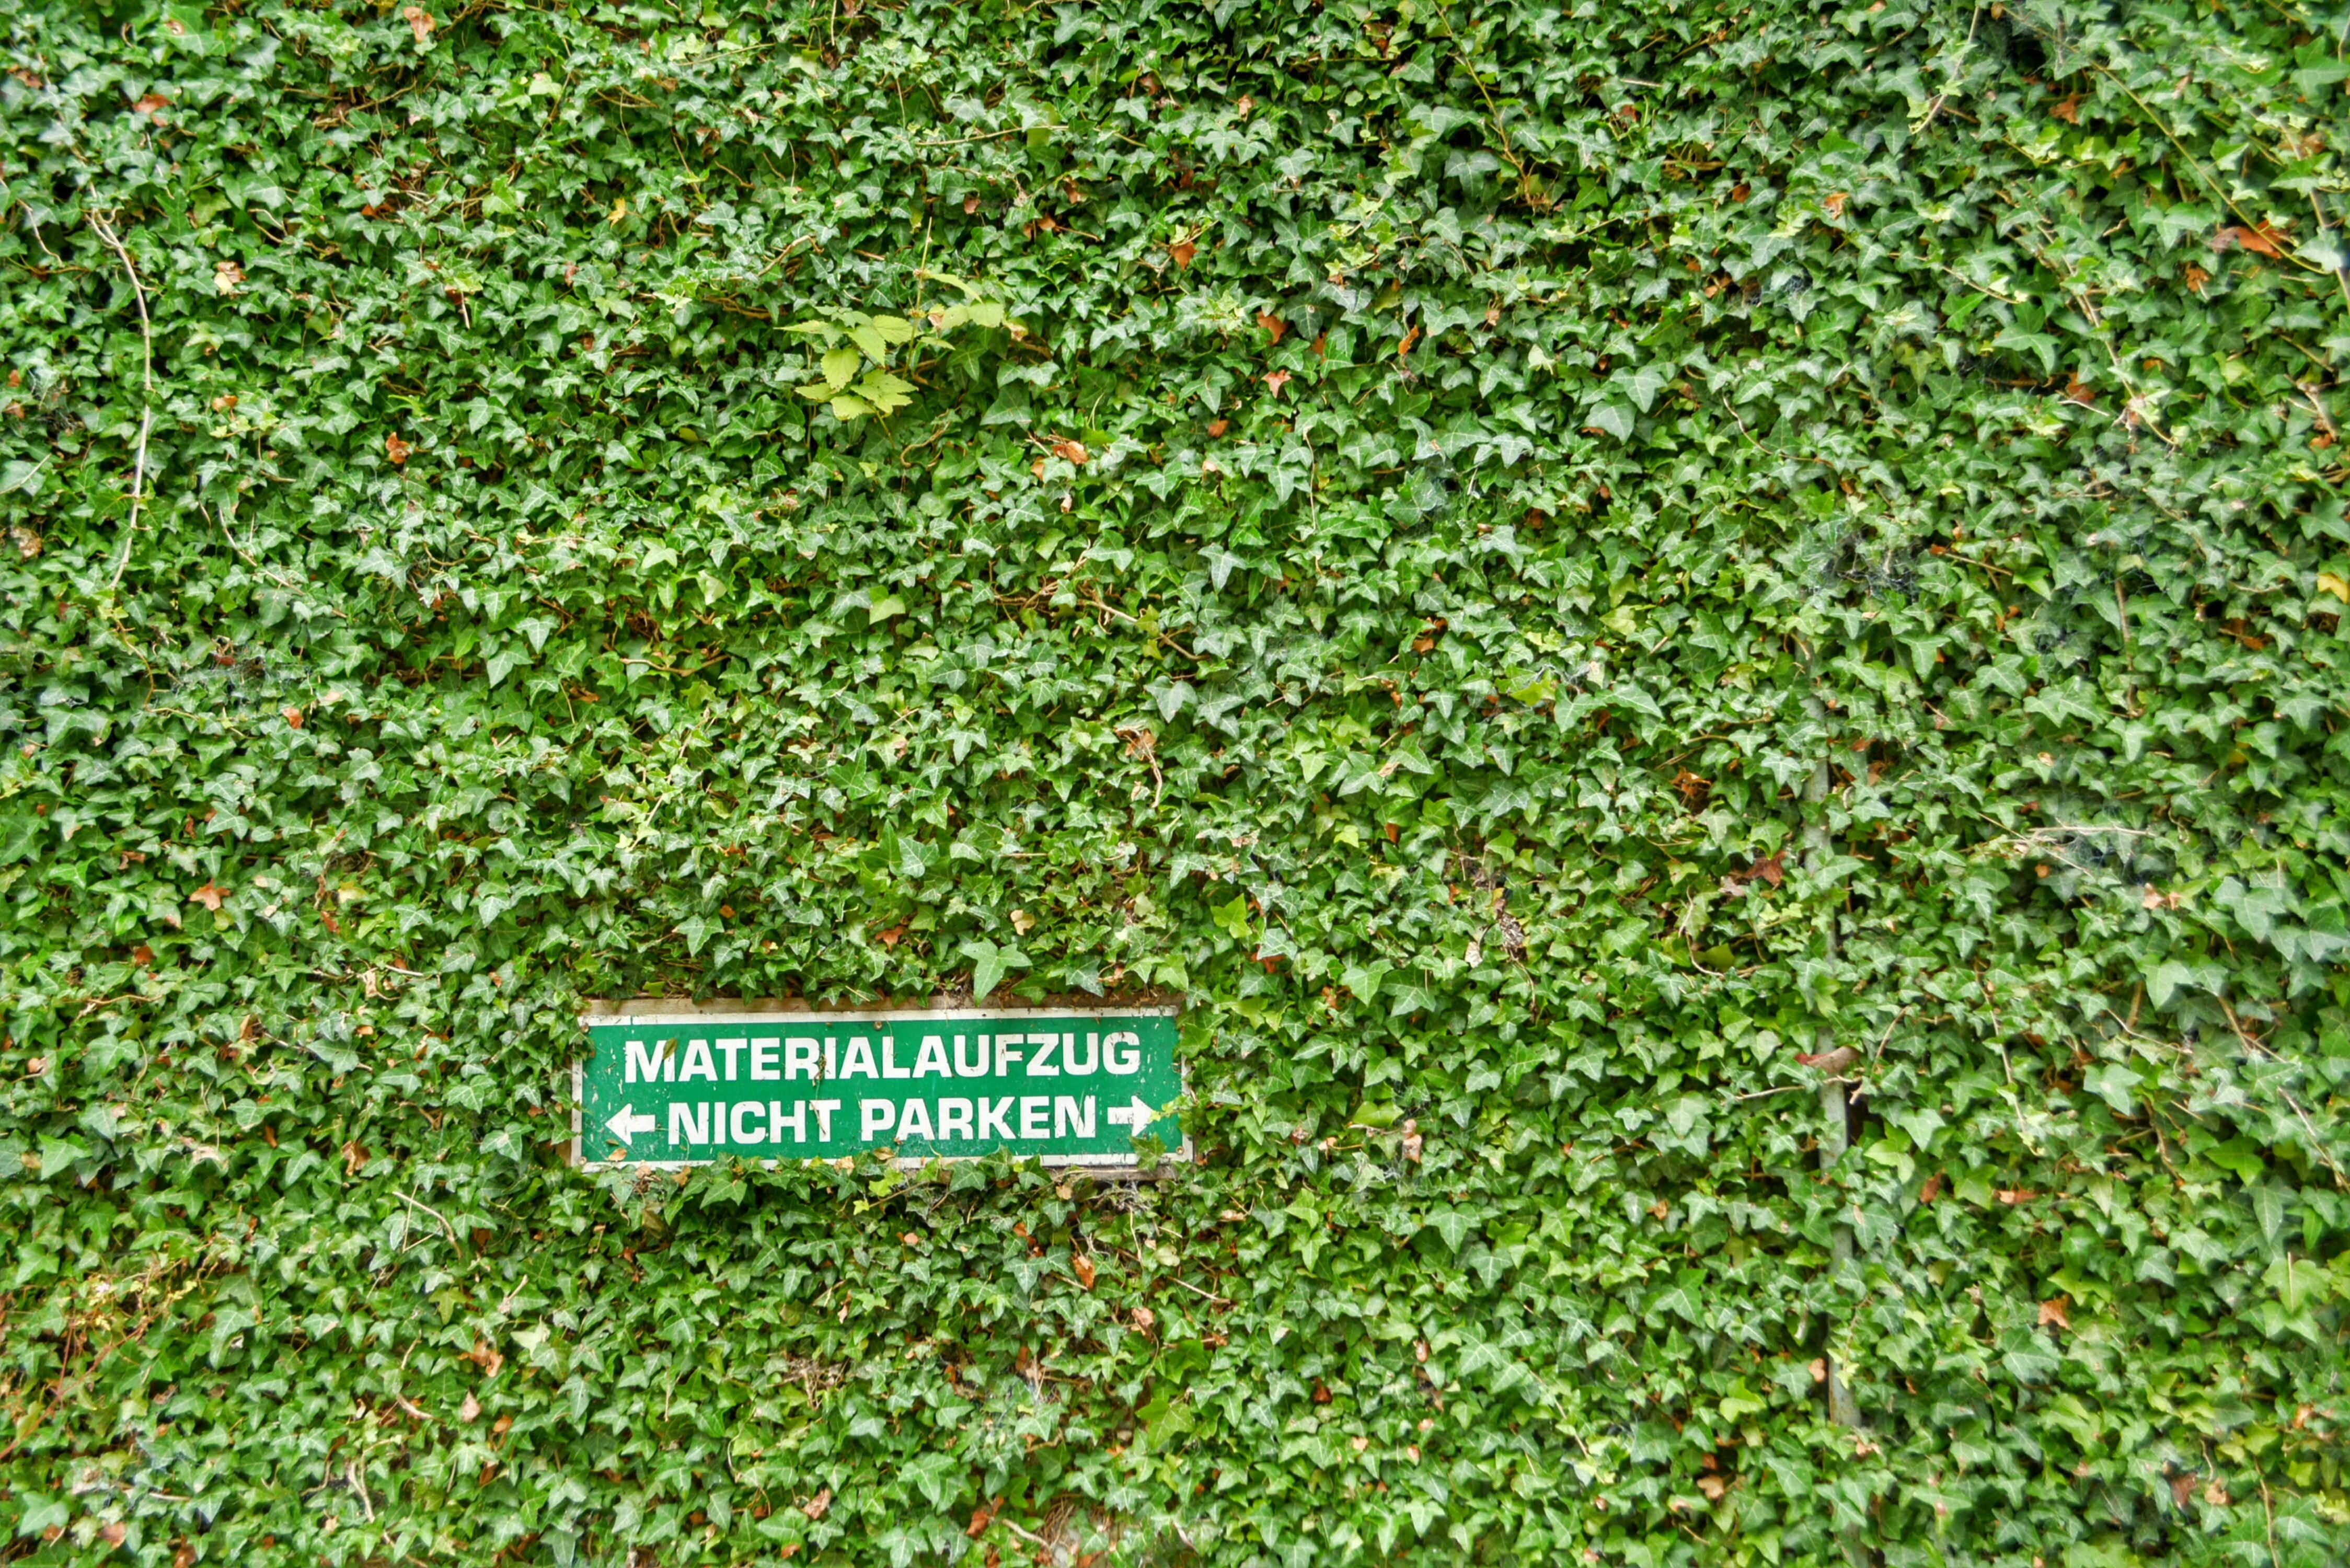
grass, plant, lawn, leaf, flower, green, herb, produce, crop, soil, weed, vegetation, shrub, groundcover, hedge, flowering plant, land plant